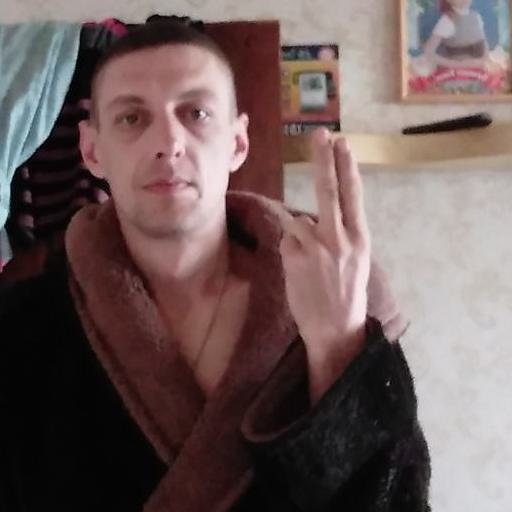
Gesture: two_up_inverted